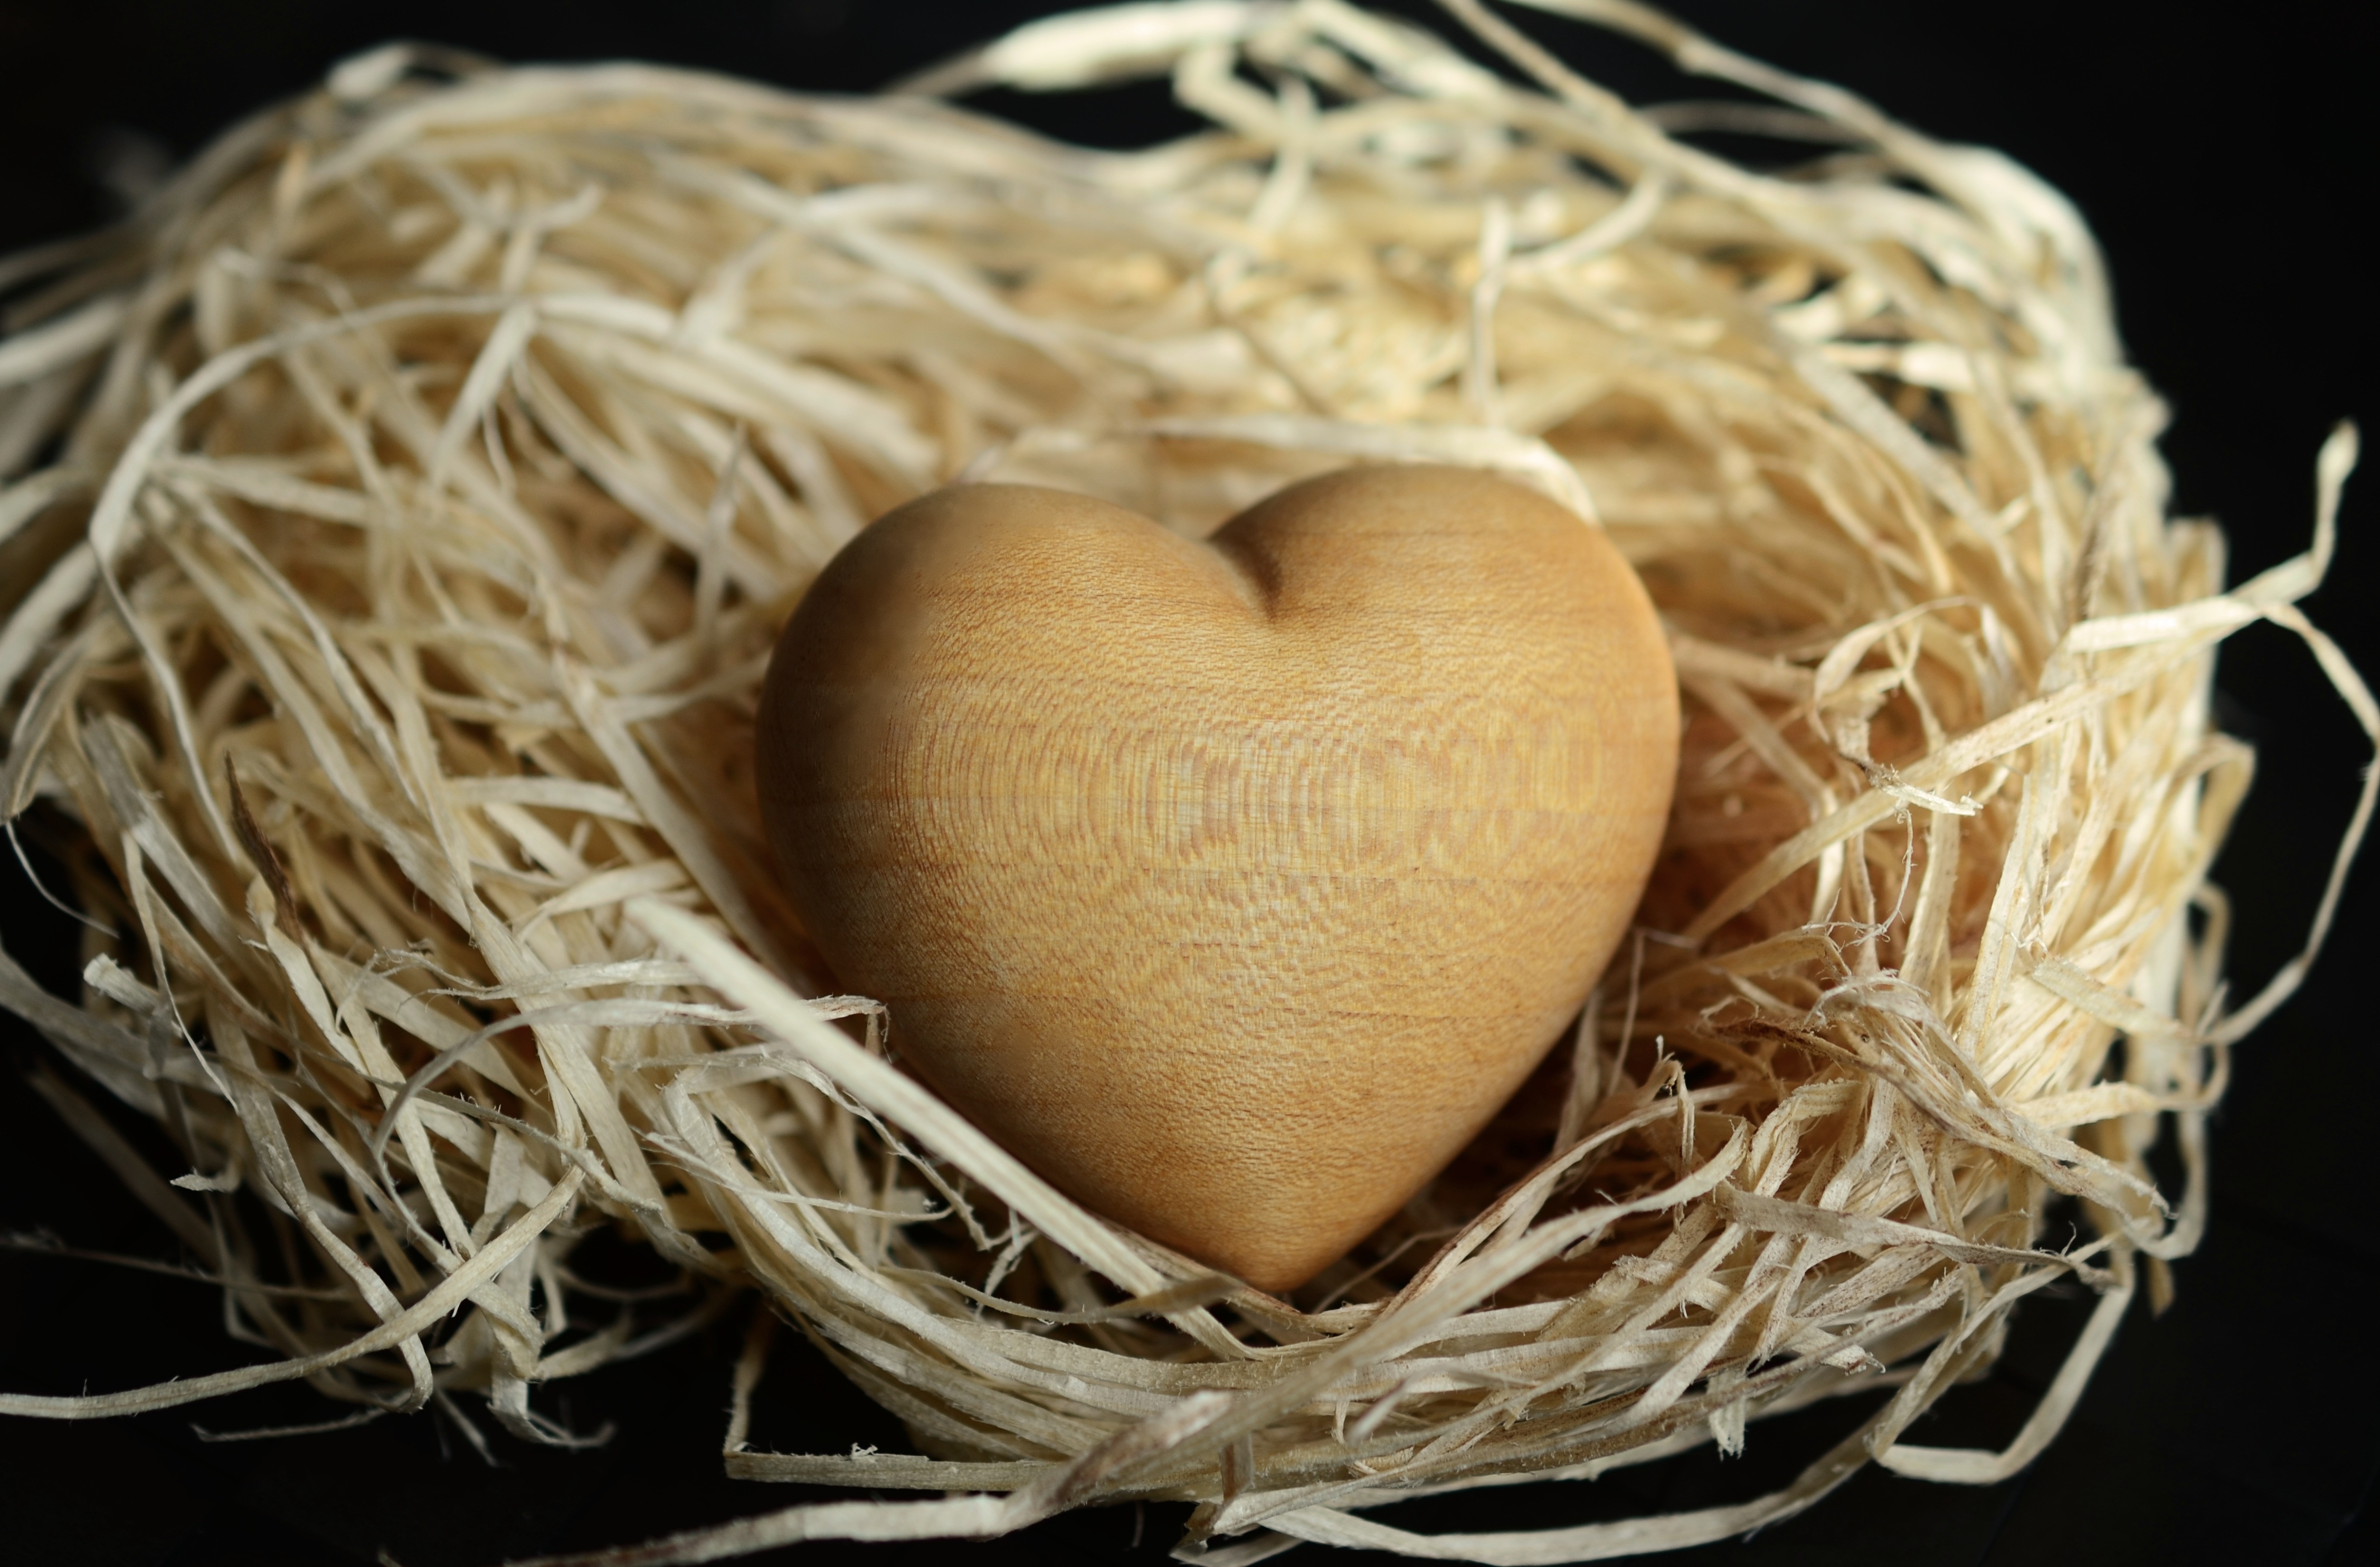
bird, wood, heart, food, egg, close up, bird nest, nest, filling, of course, light brown, wood wool, wooden heart, natural materials, packaging help